Diet in Hinduism

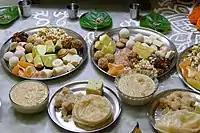
Prasada offered during Puja ceremony at a home in West Bengal, India

A material offering to a deity is called , it is tasted by the deity and becomes , and the food is then returned as a gift and distributed among the devotees as "prasāda"; these terms are often used interchangeably. Vaiṣṇava and Śaiva offerings are typically vegetarian, whereas some Śākta practices include non-vegetarian offerings, involving animal sacrifices.